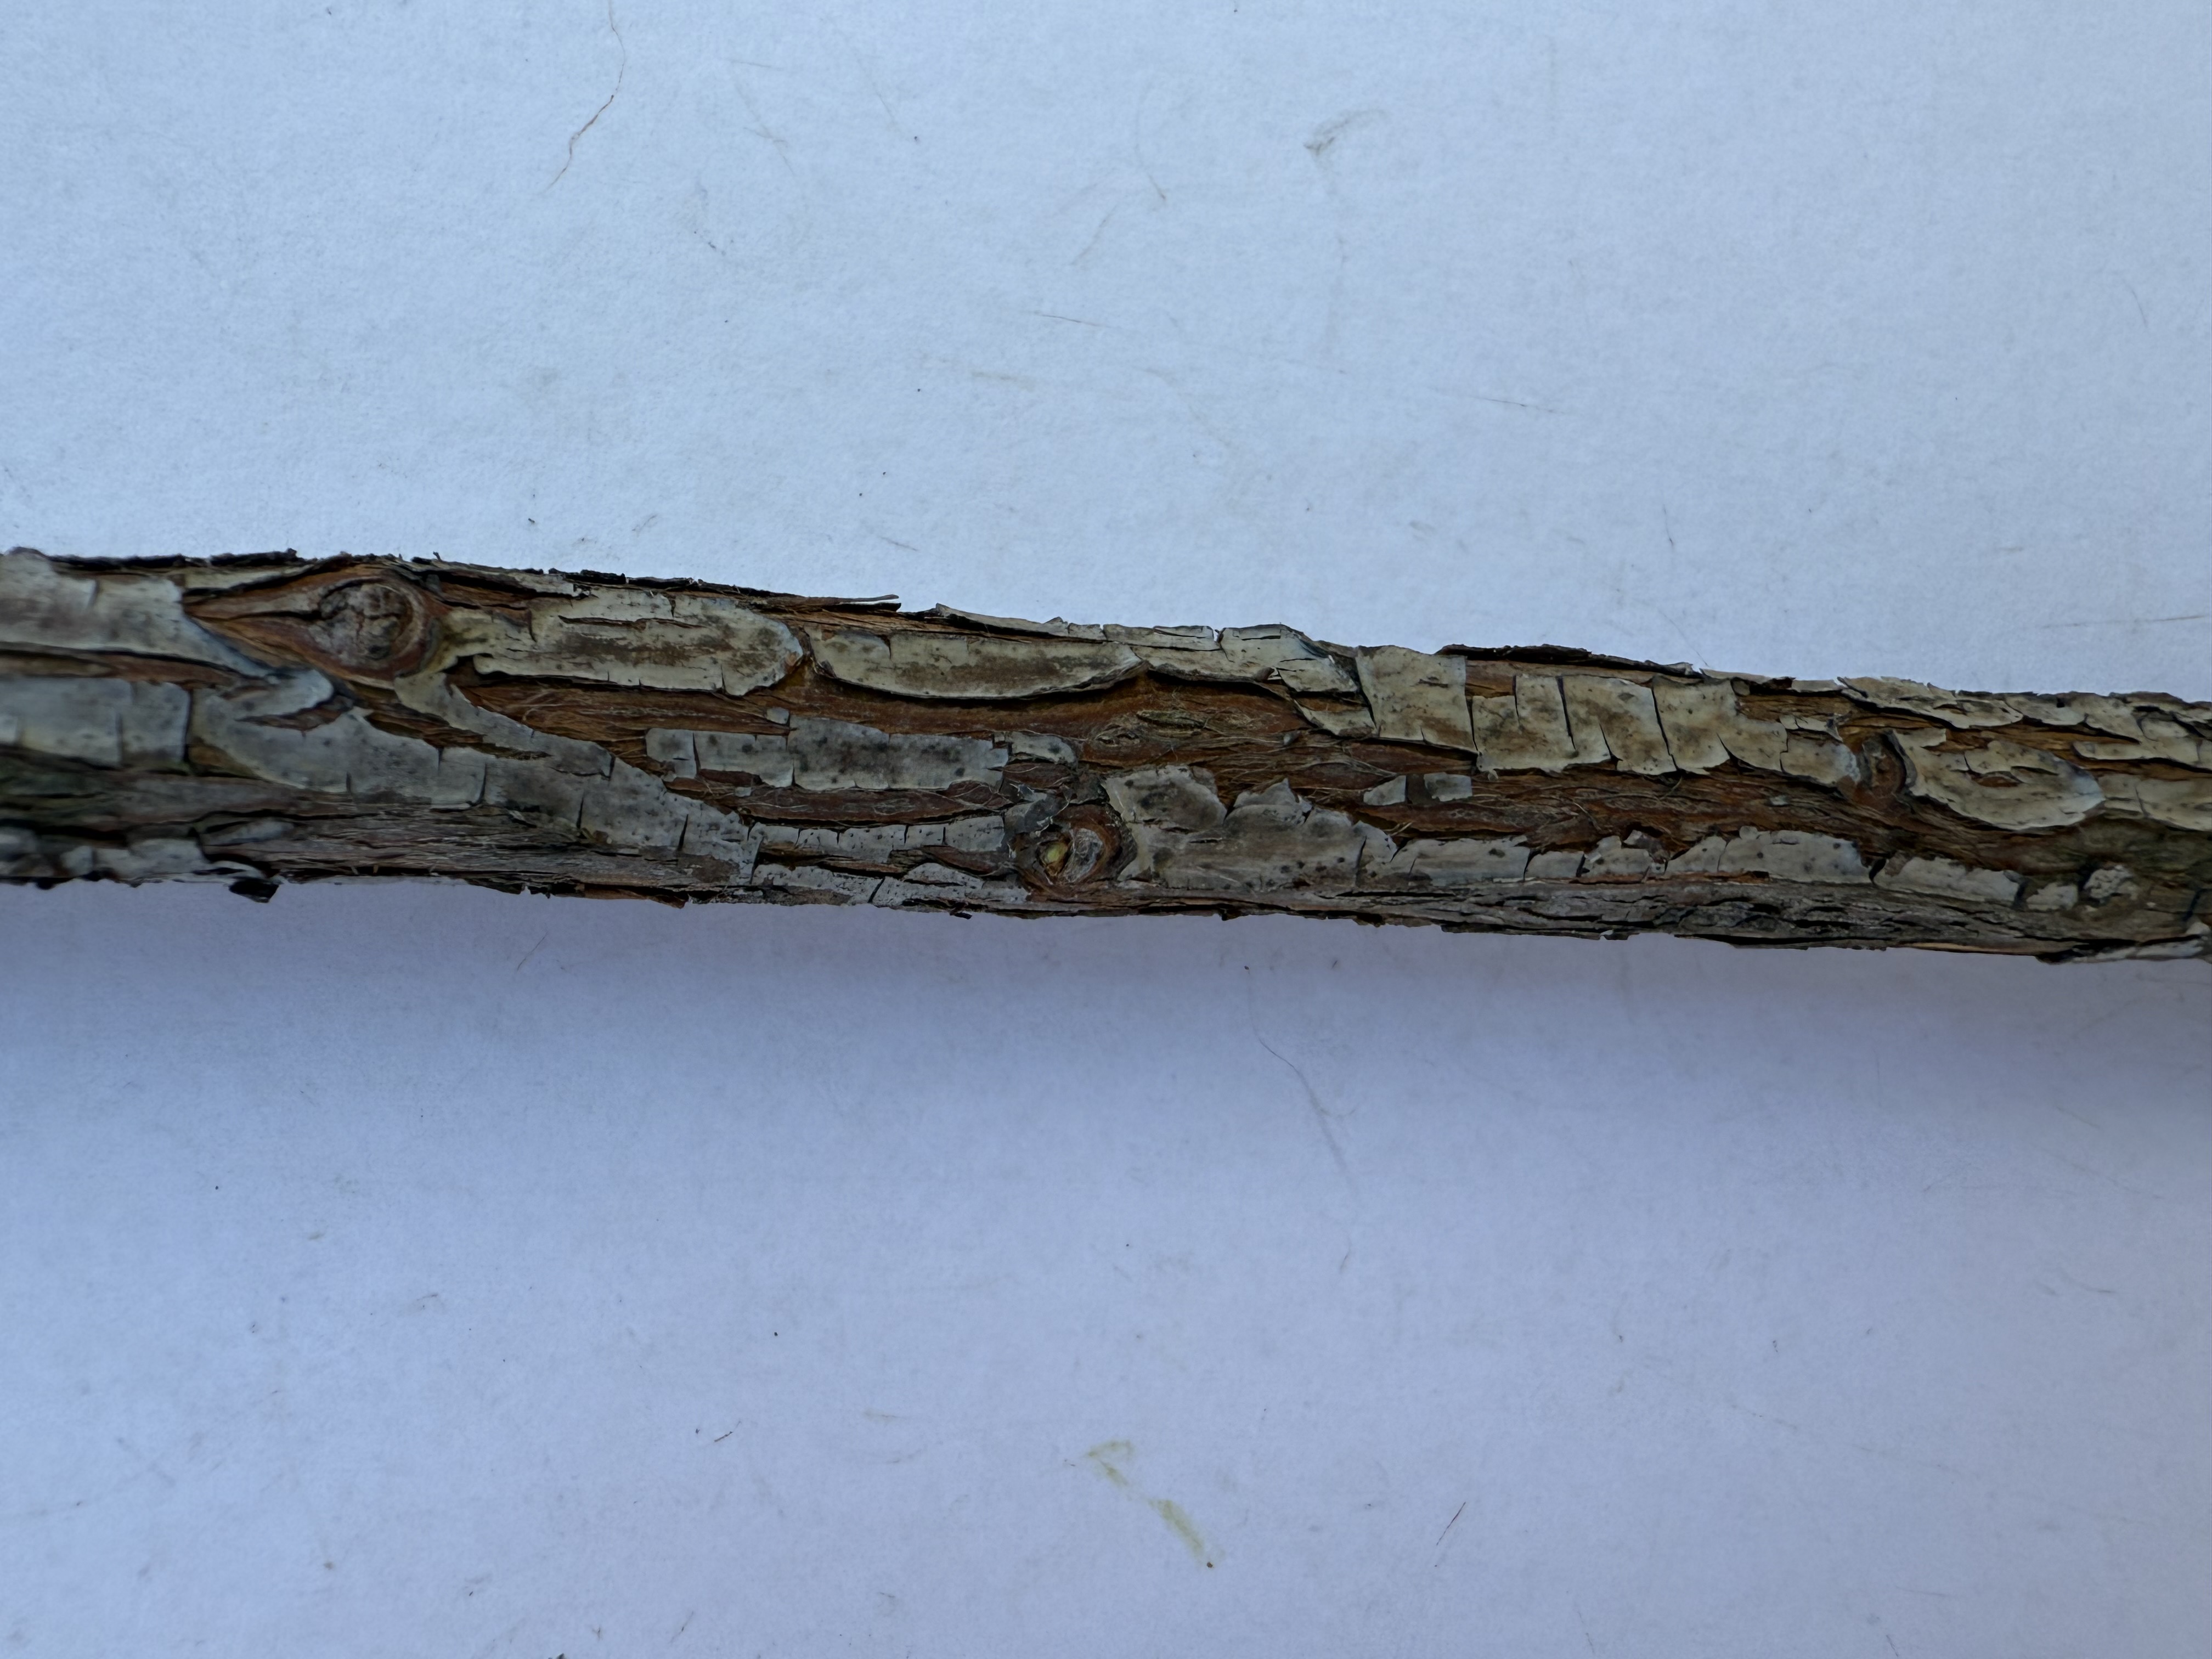
Variety: Wild Strawberry